Johannes Käis

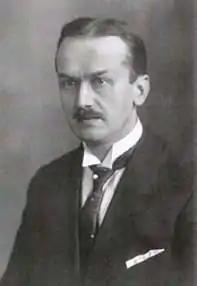
Johannes Käis

Johannes Käis (26 December 1885 – 29 April 1950) was an Estonian educator. He was a leading figure of the Estonian school renewal movement in the 1930s.